Eristicophis

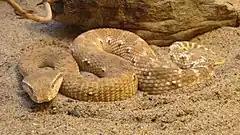
"E. macmahonii"

"E. macmahonii" is a relatively small species growing to a total length (including tail) of less than . Males are in total length, the females .